Dynasty Warriors (2004 video game)

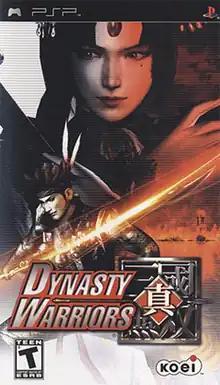
Box art featuring Gan Ning and Zhenji

is a hack and slash video game developed by Omega Force and published by Koei for the PlayStation Portable. A spin-off of the "Dynasty Warriors" series, it was released as a launch title for the console in Japan on December 16, 2004 and as a launch title on March 17, 2005 in North America, and September 1, 2005 in Europe. A sequel, "Dynasty Warriors Vol. 2", was released in 2006.